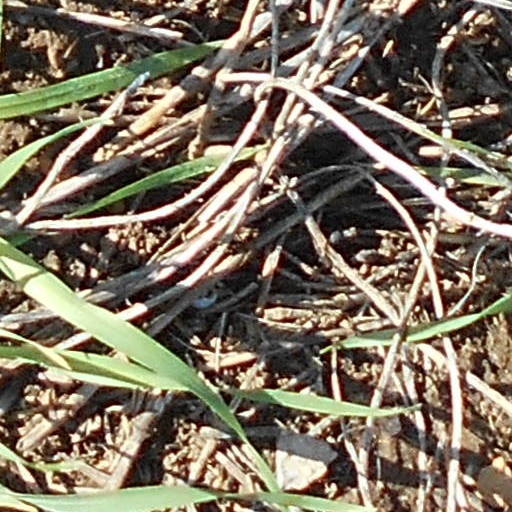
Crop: wheat